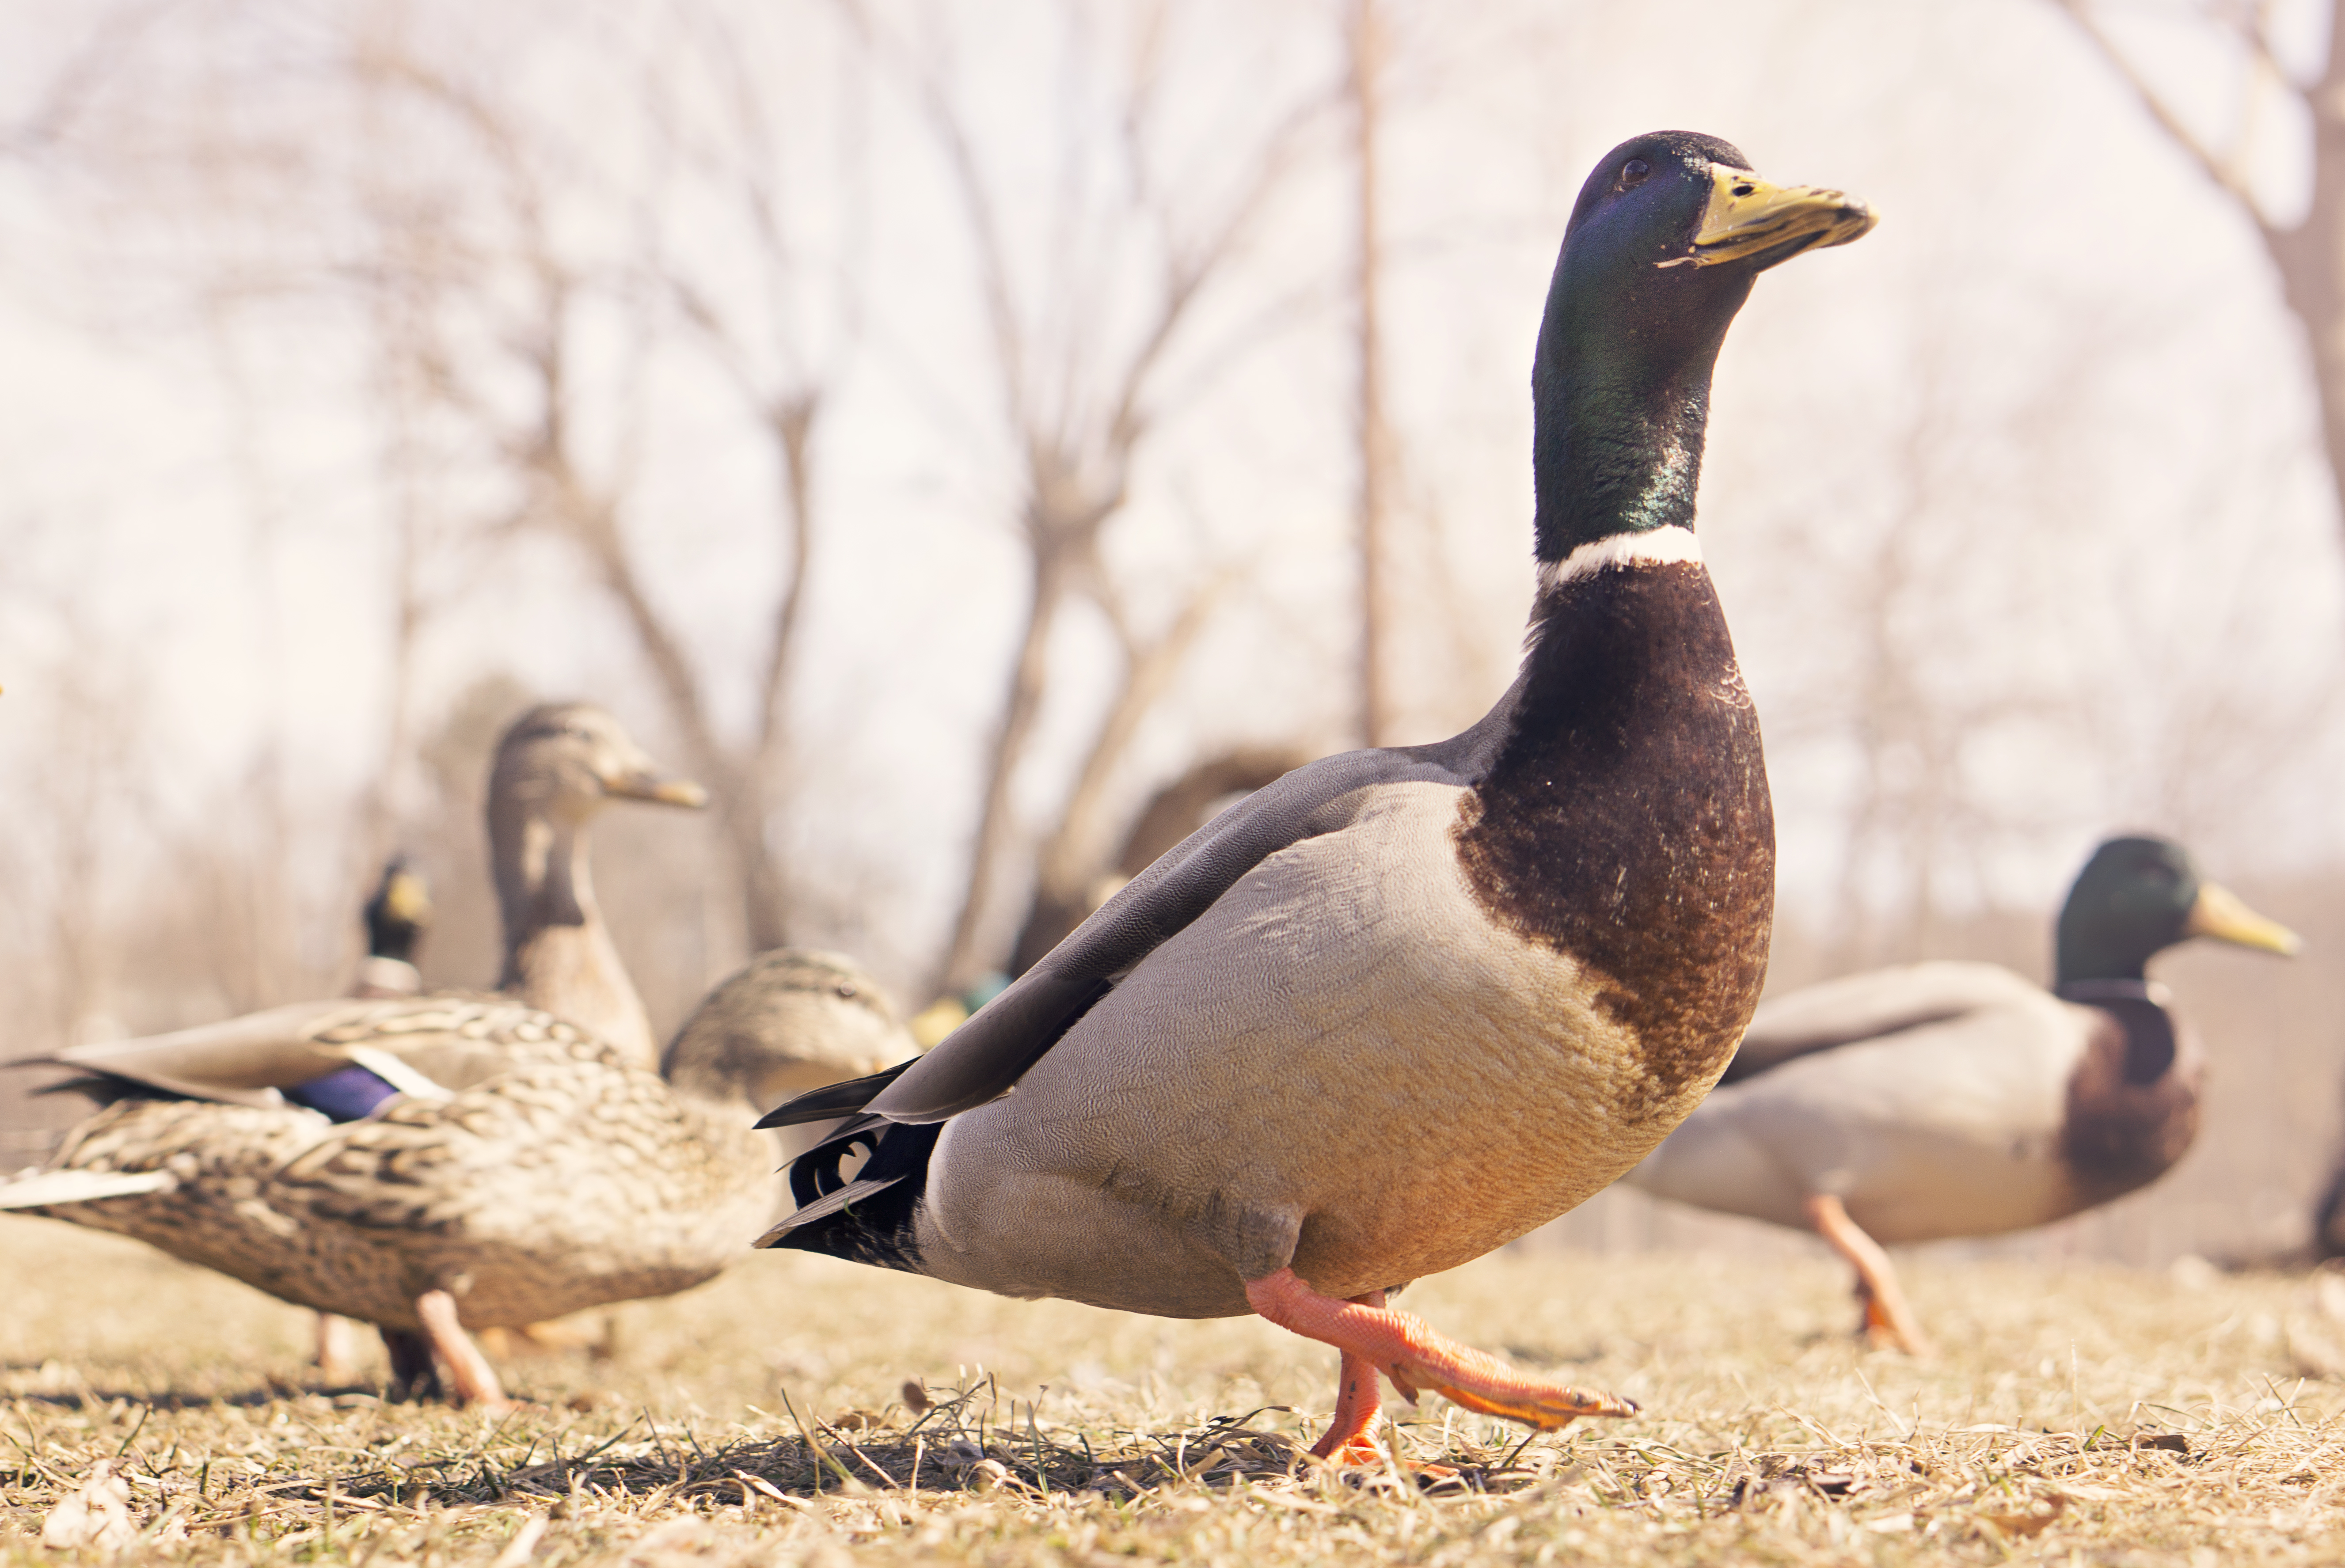
bird, wildlife, beak, fauna, drake, duck, animals, goose, vertebrate, ducks, waterfowl, water bird, mallard, water birds, ducks geese and swans